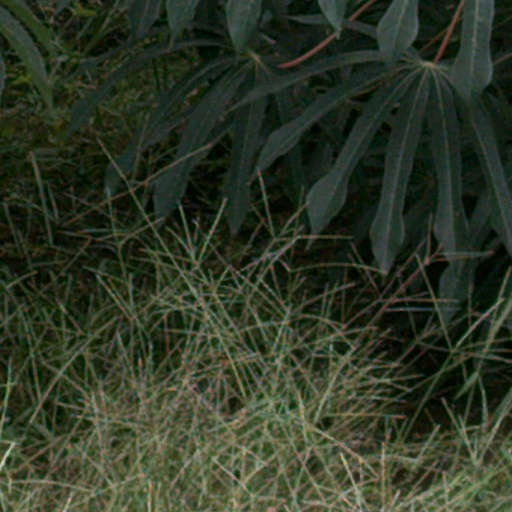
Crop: cassava